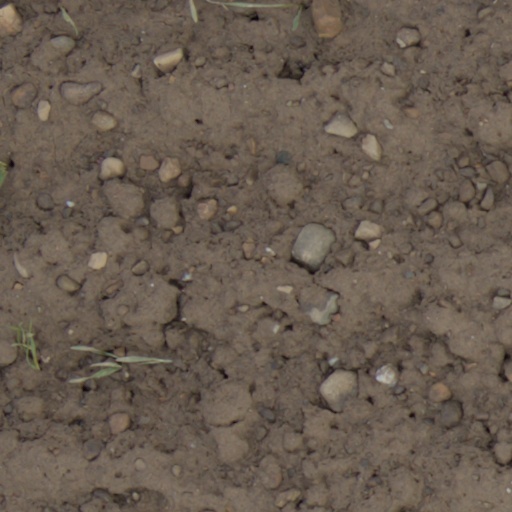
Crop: wheat